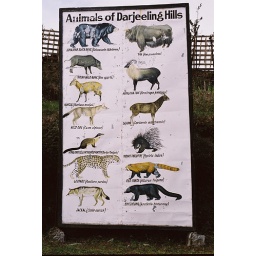
The second day of the trek took us to the Sanglila national park. The poster shows the animals spotted in these hills.